Nightlife

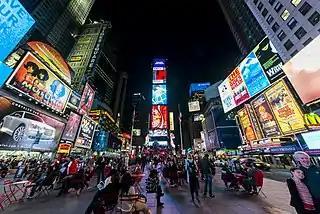
Nightlife in Times Square, Midtown Manhattan. One of the many nicknames for New York City is "The City That Never Sleeps".

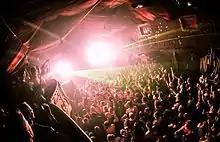
Attendees at a nightclub in Cape Town, South Africa

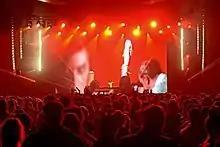
Offer Nissim perform at Haoman 17 in Tel Aviv, Israel

Nightlife is a collective term for entertainment that is available and generally more popular from the late evening into the early hours of the morning. It includes pubs, bars, nightclubs, parties, live music, concerts, cabarets, theatre, cinemas, and shows. These venues often require a cover charge for admission. Nightlife entertainment is often more adult-oriented than daytime entertainment. People who prefer to be active during the night-time are called night owls.